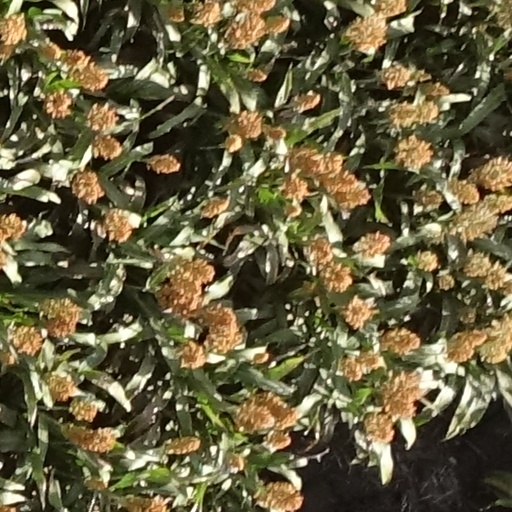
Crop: sorghum